Off the Radar

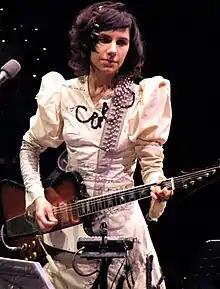
PJ Harvey heavily inspired how Erez took on political issues when writing the lyrics.

Described by Erez as being "all over the place because it is so influenced by everything that's happening," "Off The Radar" deals with world issues such as surveillance, media manipulation, sexual assault, and social media drama. Erez states the album is about the fact “that you can’t really trust the people who are responsible for running your life – your financial life, your security, everything." The title track deals with many people's desires for recognition and how companies use social media to control people's identities. "Pity", a song about how females are "used" in the real world, was inspired by a gang rape that took place at a nightclub in Tel Aviv in 2015. People filmed the crime via smartphones instead of helping the rape victim, which Erez was disgusted by. "Toy" is a song about a corrupt society told from the views of two people: the person who was recently dethroned from his position as a leader and the new head of the society. The record also occasionally deals with the feelings of having white privilege. In particular, "Dance While You Shoot," a critique on a "more extreme, more religious, more nationalistic" government in Erez's words, is about enjoying life "when you know that the very existence of your life is something that harms others."